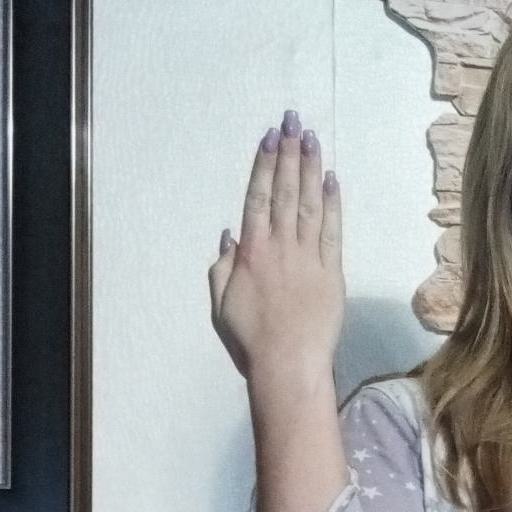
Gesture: stop_inverted